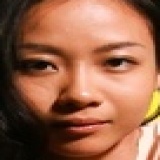
ca sĩ Suboi